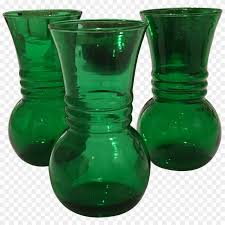
Label: glass